National Kidney Foundation Singapore scandal

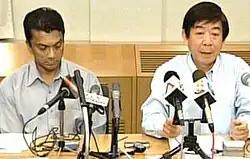
T.T Durai and Health Minister Khaw Boon Wan at a press conference. Durai and NKF's board of directors resigned amidst the scandal.

The focus of the scandal turned to the revelation of Durai's S$600,000 pay, which caused widespread feelings of outrage, anger, and betrayal among the general public. Some 3,800 regular donors cancelled their contributions the day after the trial, and NKF's headquarters was vandalised with graffiti.